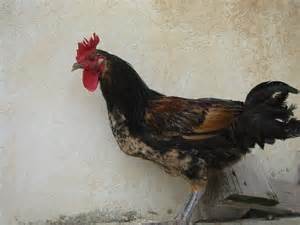
Label: chicken